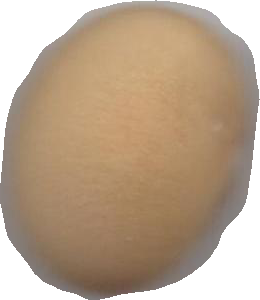
Variety: Dega